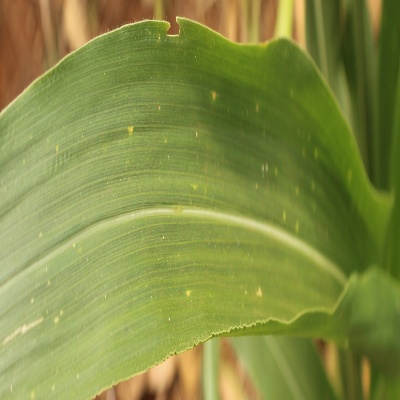
Label: Corn_(Maize)___Leaf_Spot